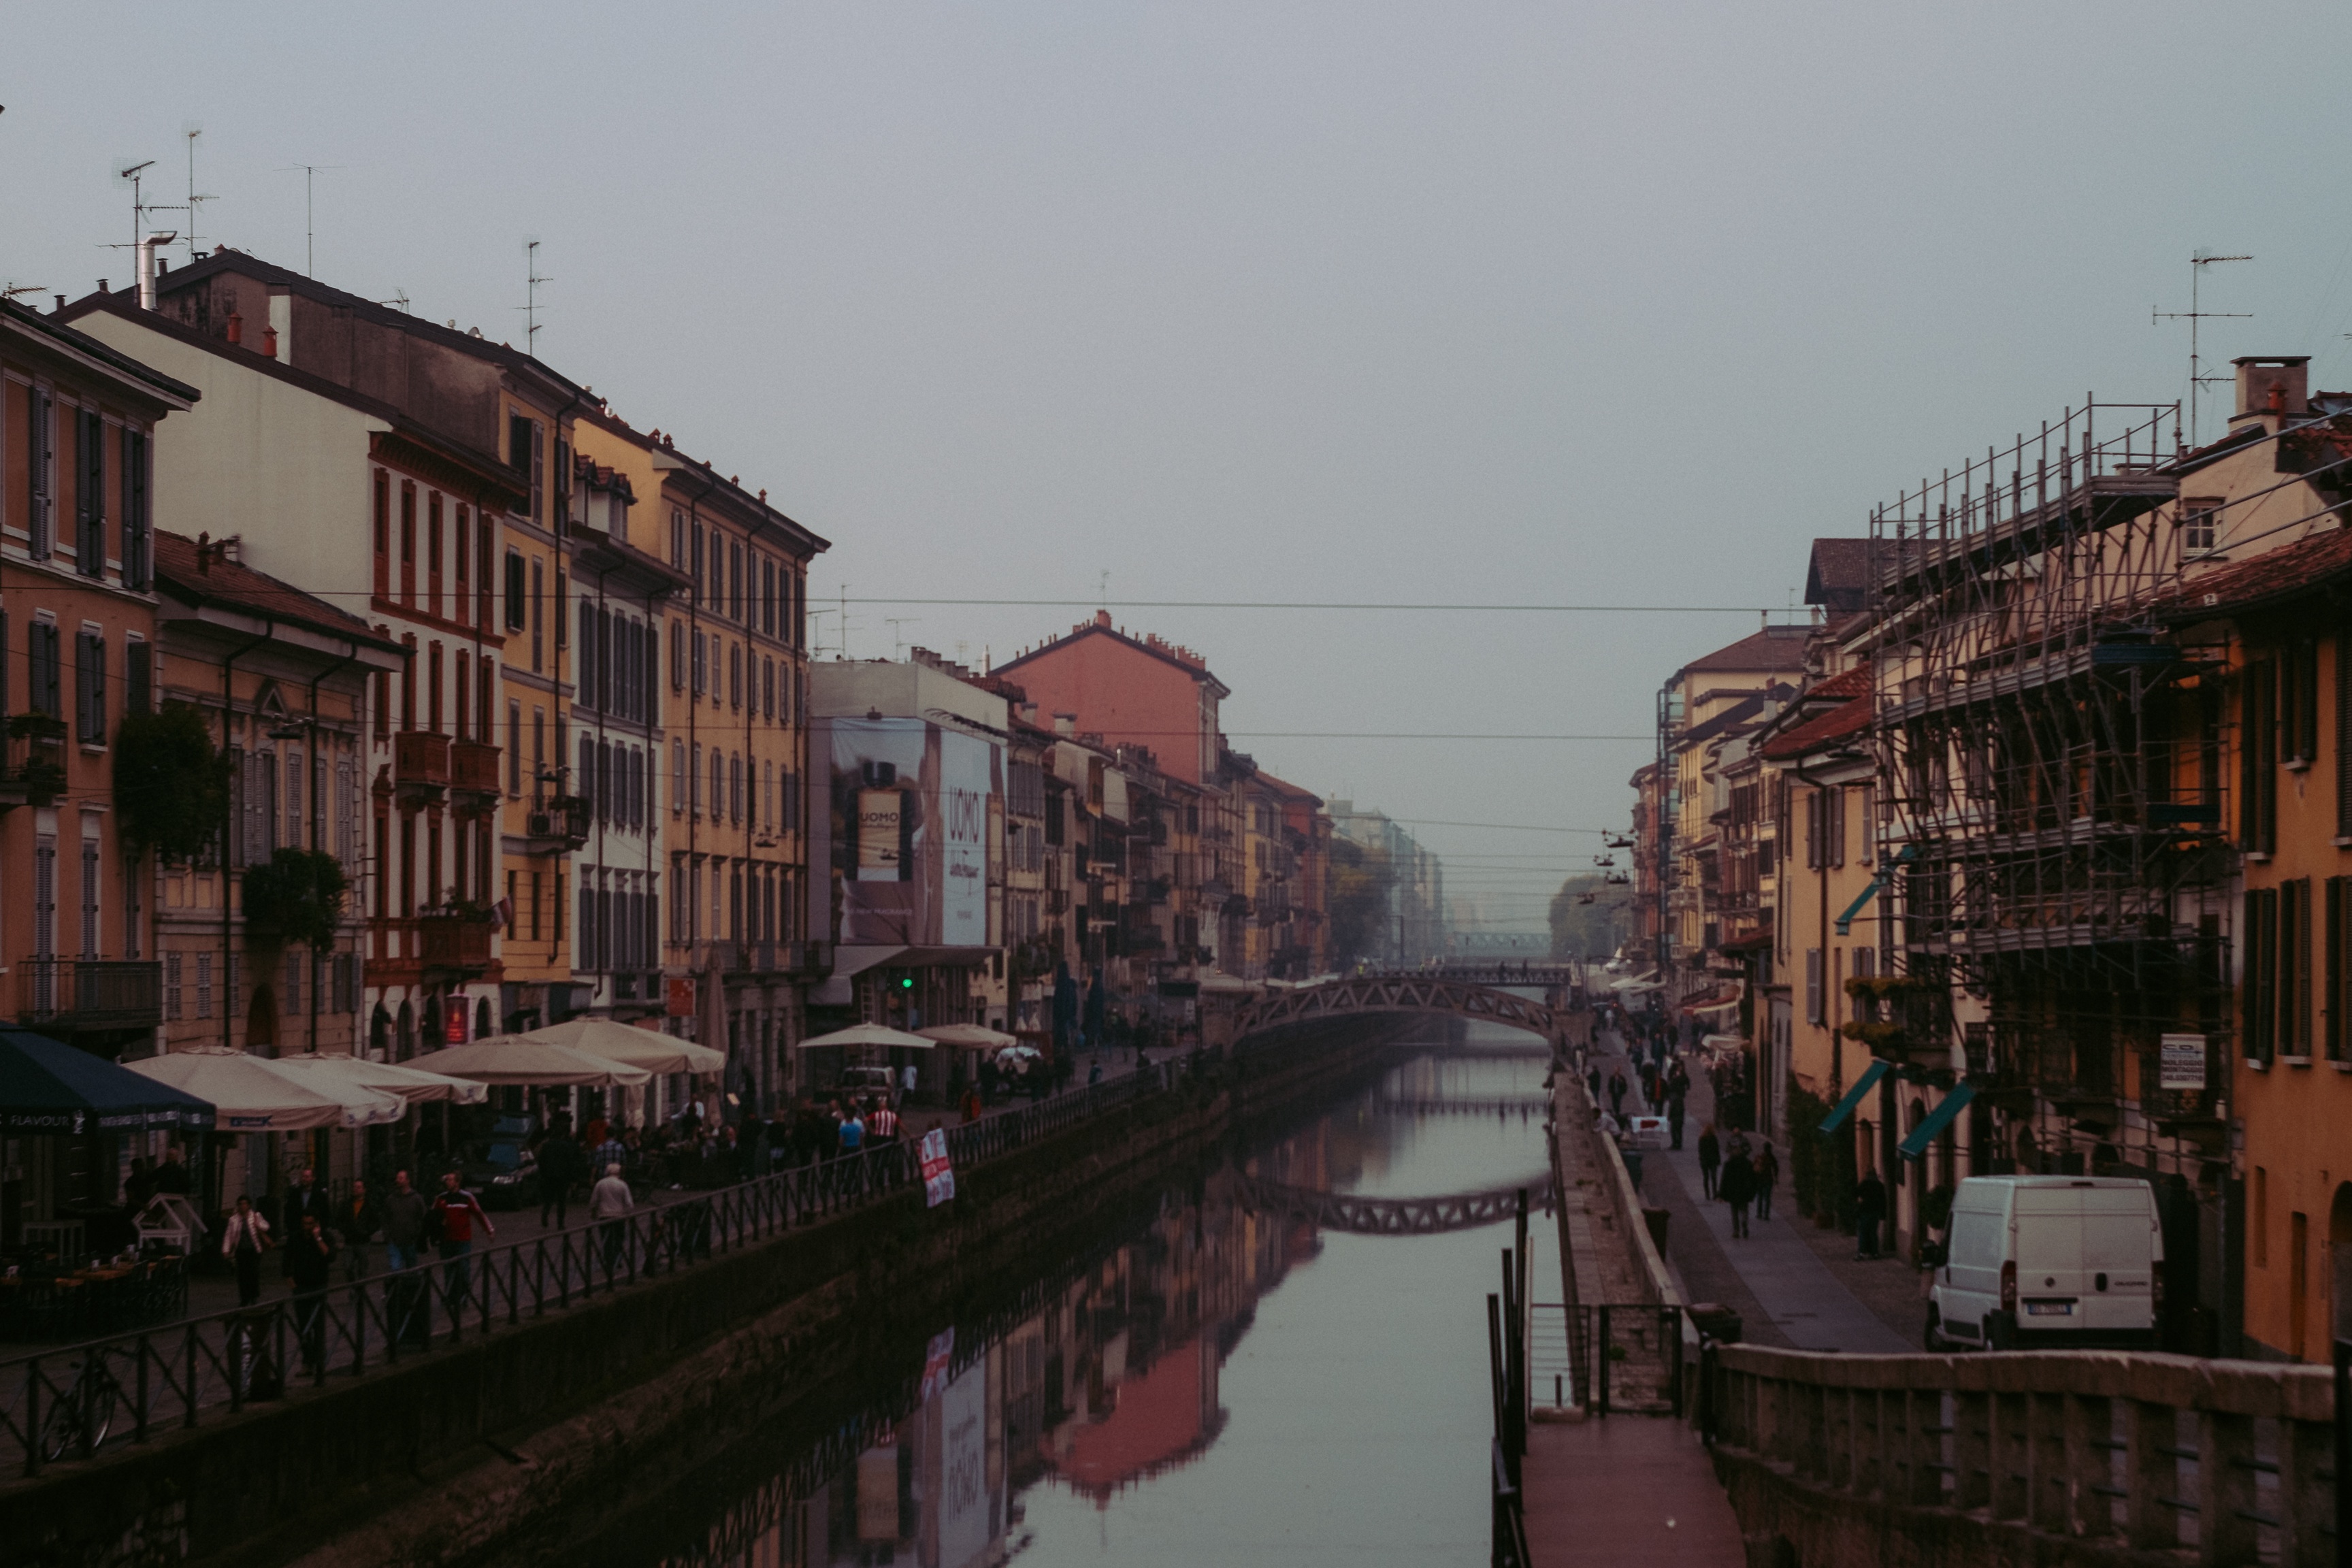
town, river, canal, cityscape, evening, waterway, body of water, channel, neighbourhood, landform, geographical feature, human settlement